Answer in natural language. Is brown burgundy leather sofa (marked A) behind framed landscape photograph with black wood frame (marked B)? Choose between the following options: no or yes
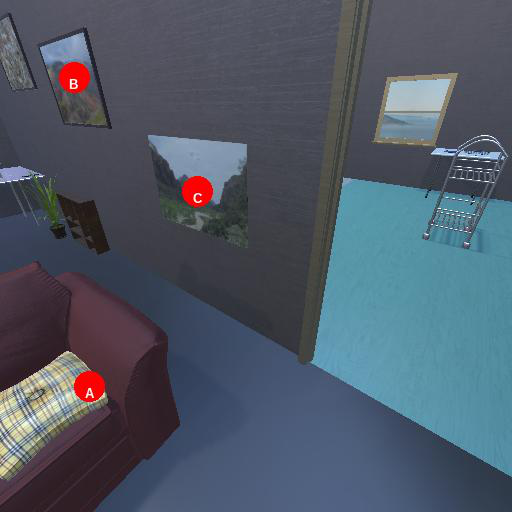
<answer>no</answer>